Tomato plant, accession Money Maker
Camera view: vertical (180 deg); turntable rotation: 30 degrees
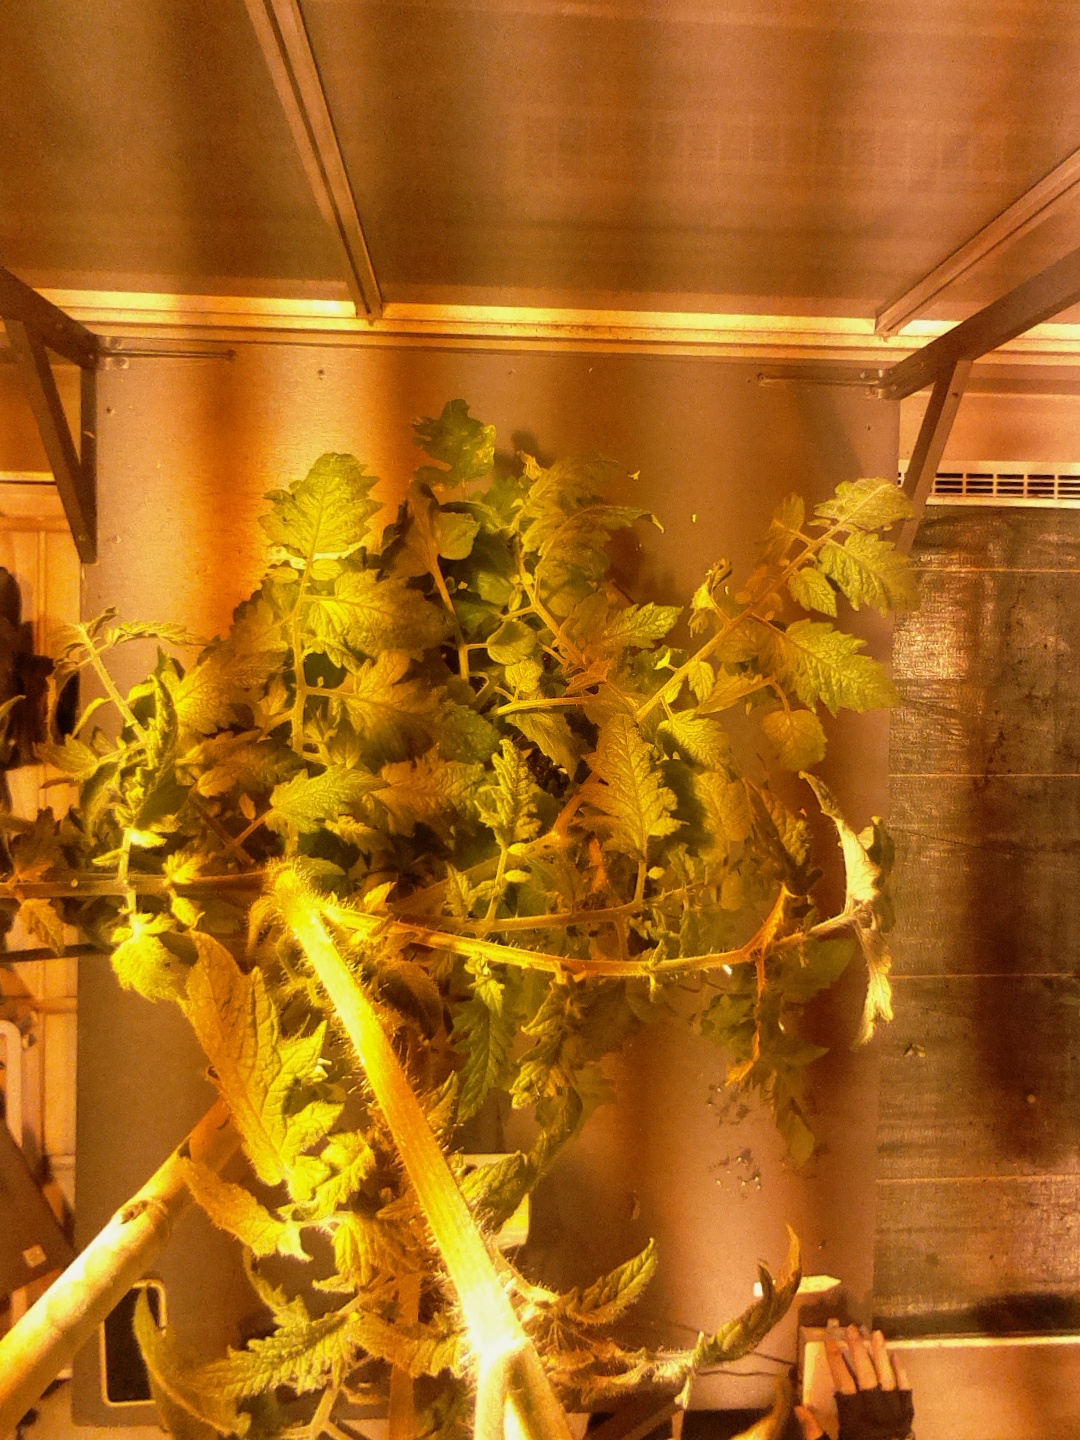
BBCH growth stage 73: 30%-40% of final fruit size